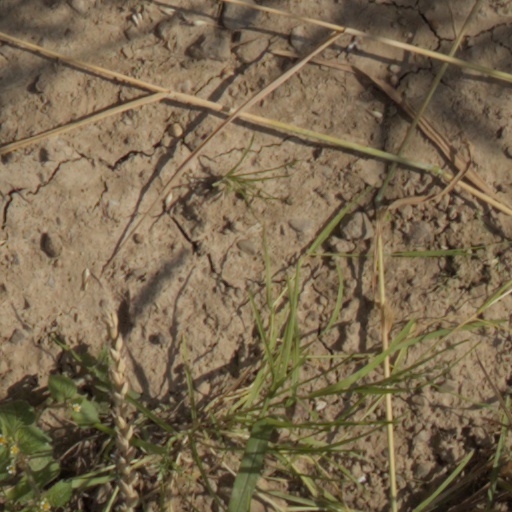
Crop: wheat